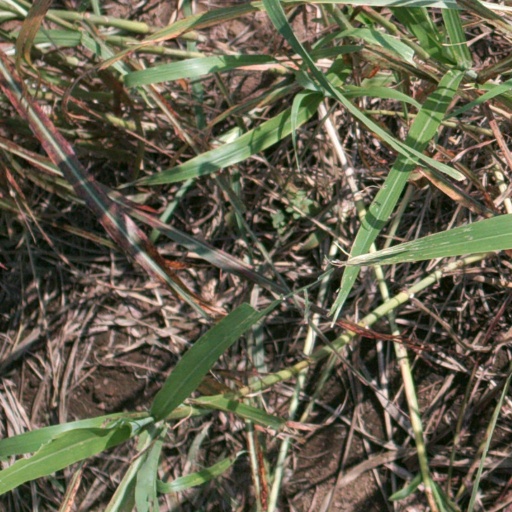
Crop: sorghum